Lord Chamberlain's Office

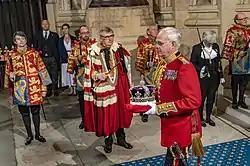
Lt-Col. Michael Vernon, Comptroller of the Lord Chamberlain's Office, whose ceremonial responsibilities included conveying the Imperial State Crown to and from the Palace of Westminster for the State Opening of Parliament

The Lord Chamberlain's Office is a department within the British Royal Household. It is concerned with matters such as protocol, state visits, investitures, garden parties, royal weddings and funerals. For example, in April 2005 it organised the wedding of Charles, Prince of Wales and Camilla Parker Bowles. It is also responsible for authorising use of the Royal Arms and other royal symbols.